Answer in natural language. How many Doorways are visible in the scene? Choose between the following options: 4, 3, 0, 2 or 1
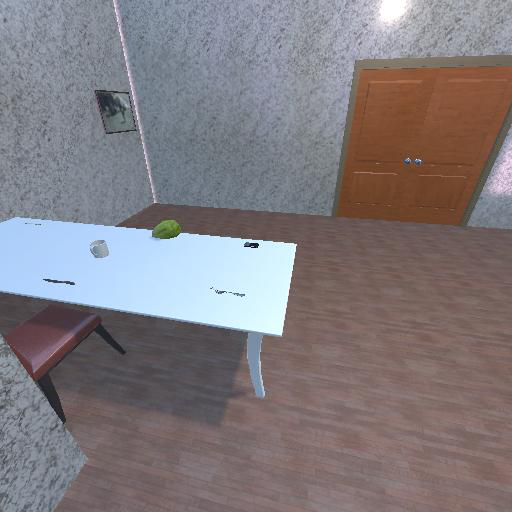
<answer>1</answer>